Life During Wartime (film)

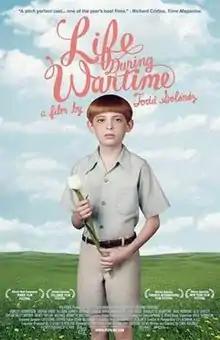
Theatrical release poster

Life During Wartime is a 2009 American comedy-drama film written and directed by filmmaker Todd Solondz. The film is a loose sequel to his 1998 film "Happiness" and 1995 film "Welcome to the Dollhouse", with new actors playing the same characters.